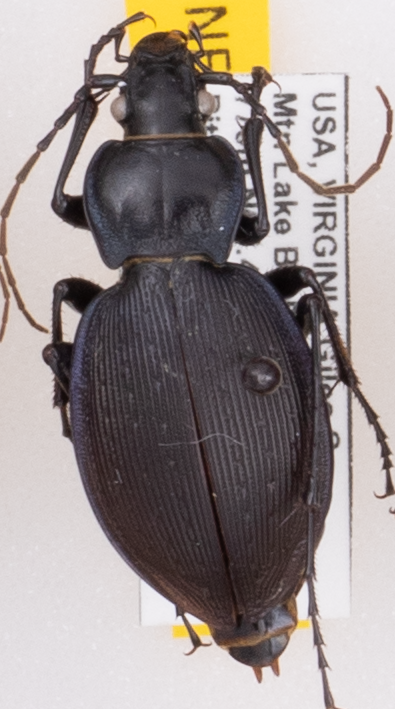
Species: Carabus goryi
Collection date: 2022-06-28
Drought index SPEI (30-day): -0.616
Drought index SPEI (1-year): -0.922
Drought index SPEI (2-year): -0.46